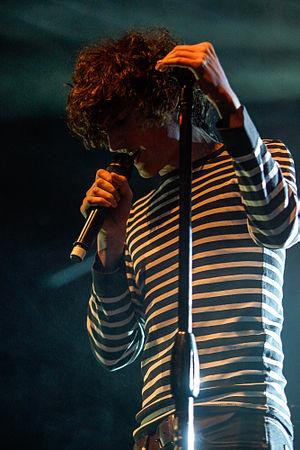
Dawid Podsiadło est un auteur-compositeur-interprète polonais. Il est connu pour avoir gagné X Factor en Pologne. Il fait aussi partie des chanteurs les plus populaires de sa génération dans son pays.